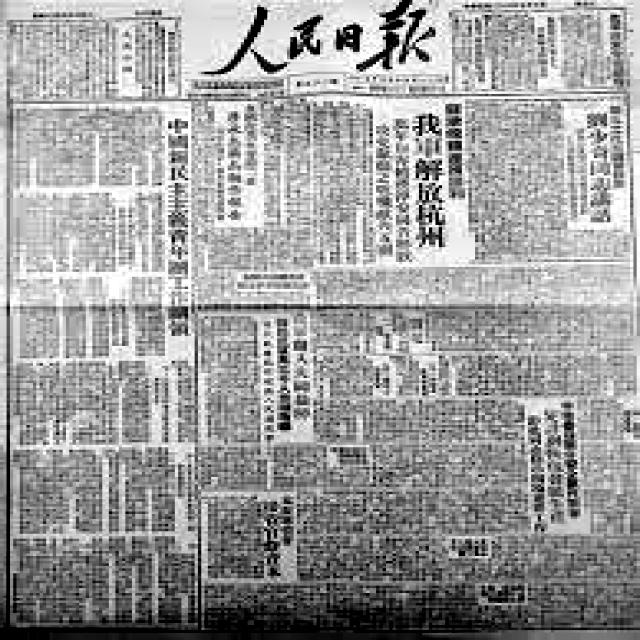
Label: Paper